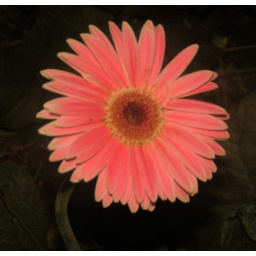
The only one to grow in months and the little girl next door came over and pulled it!!